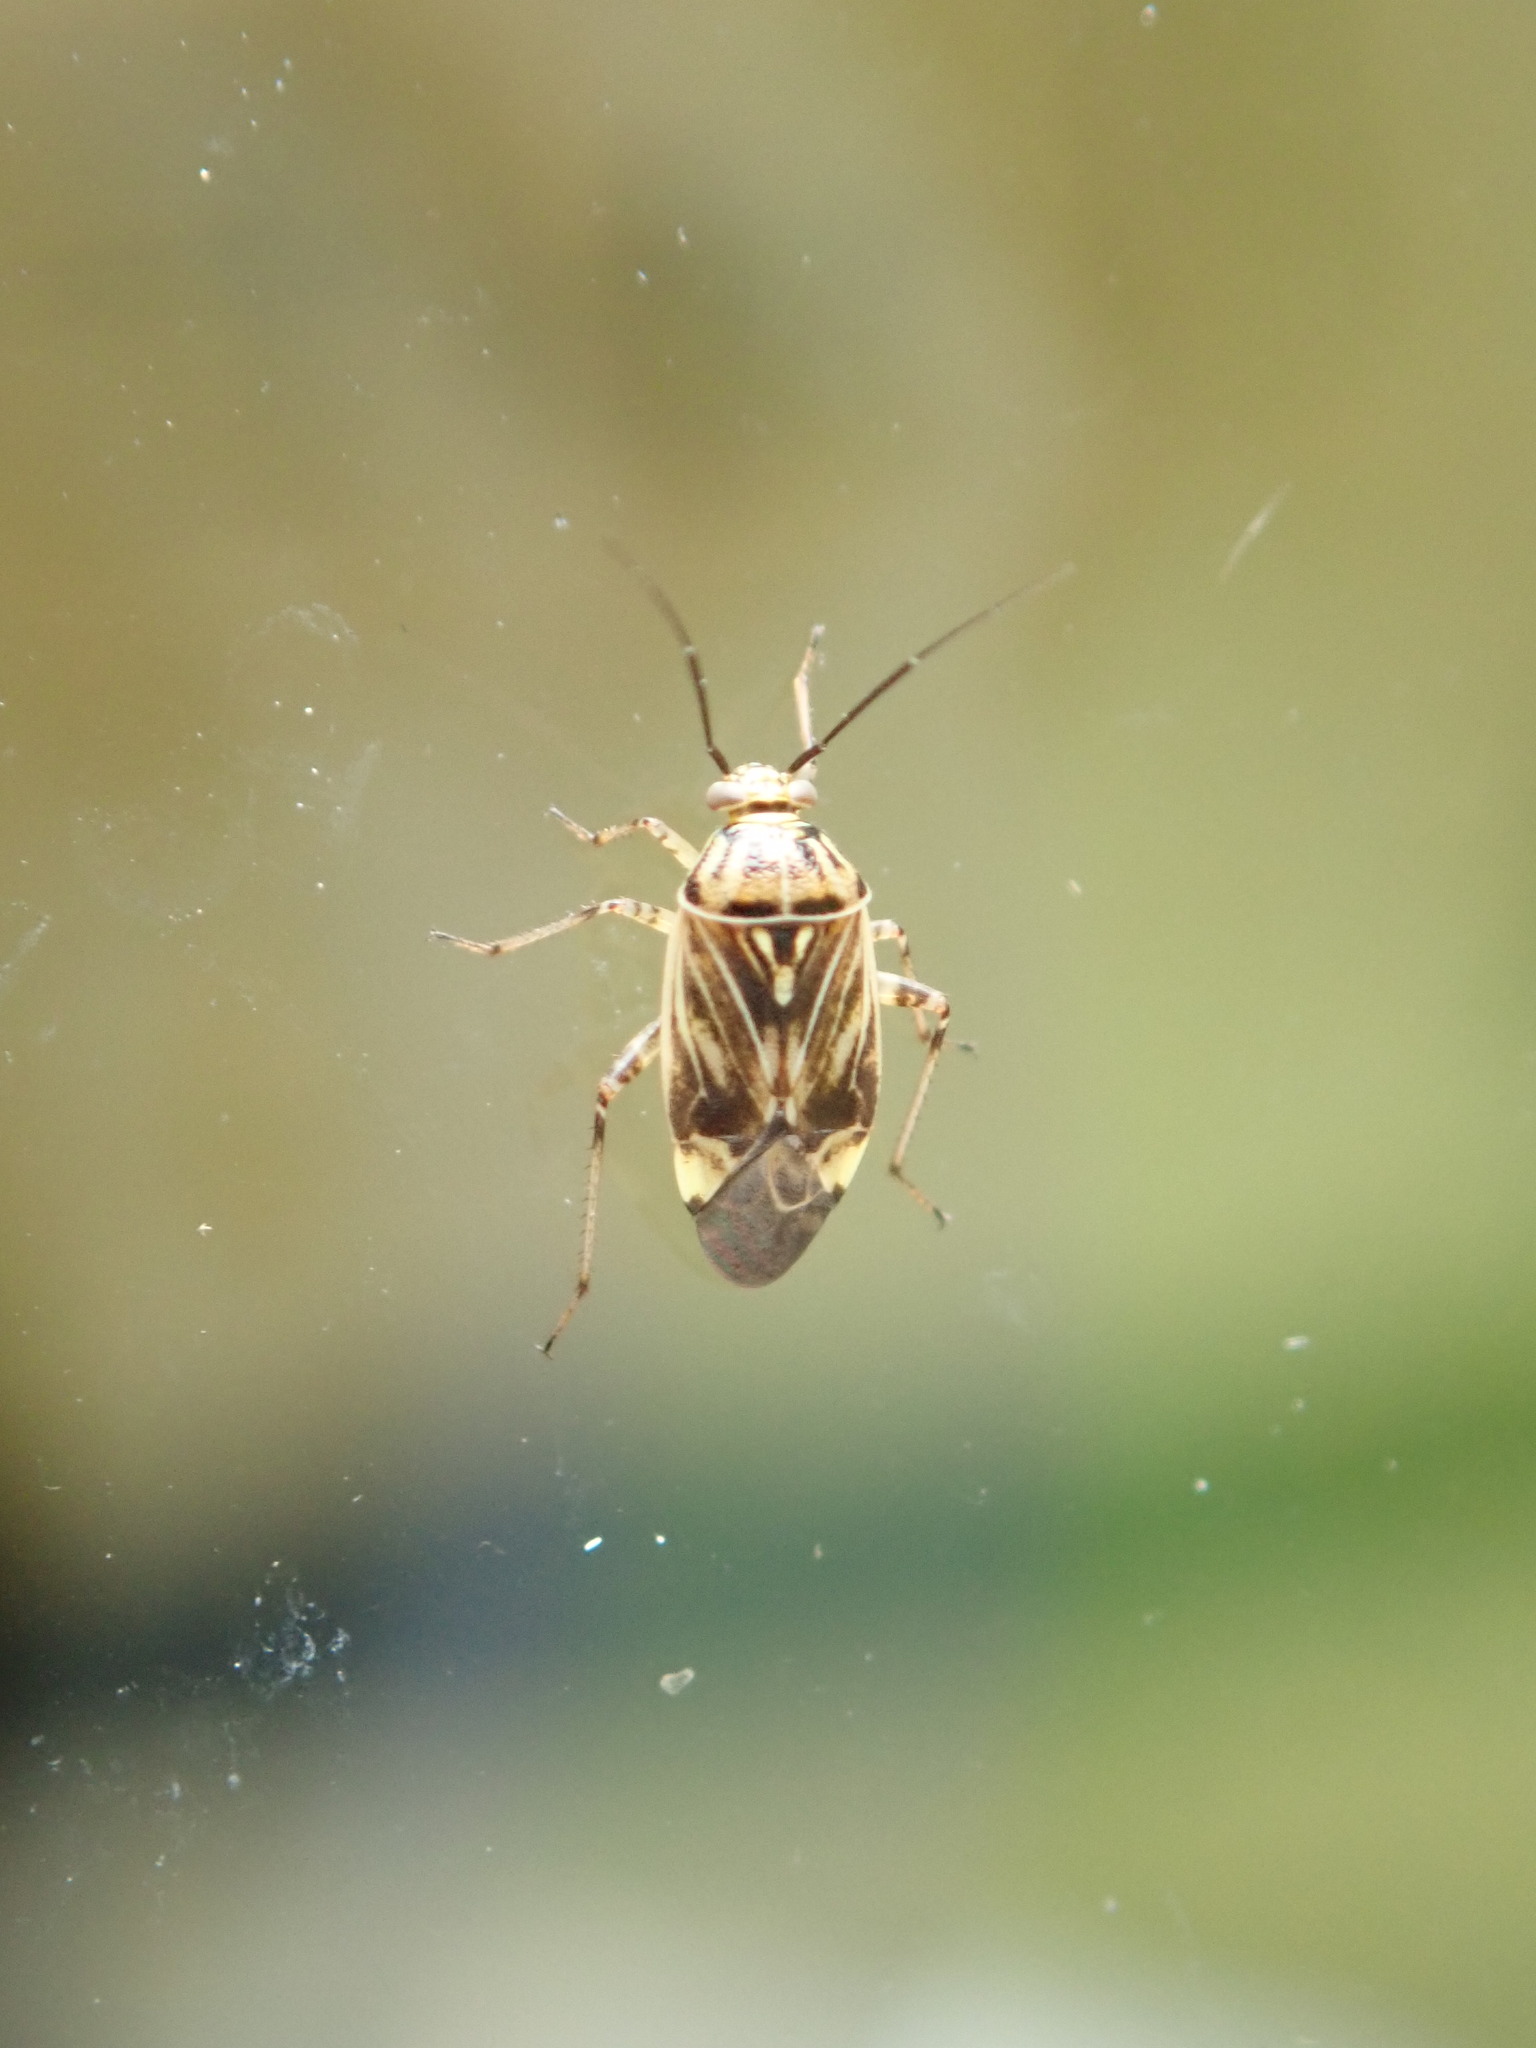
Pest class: lygus_bug